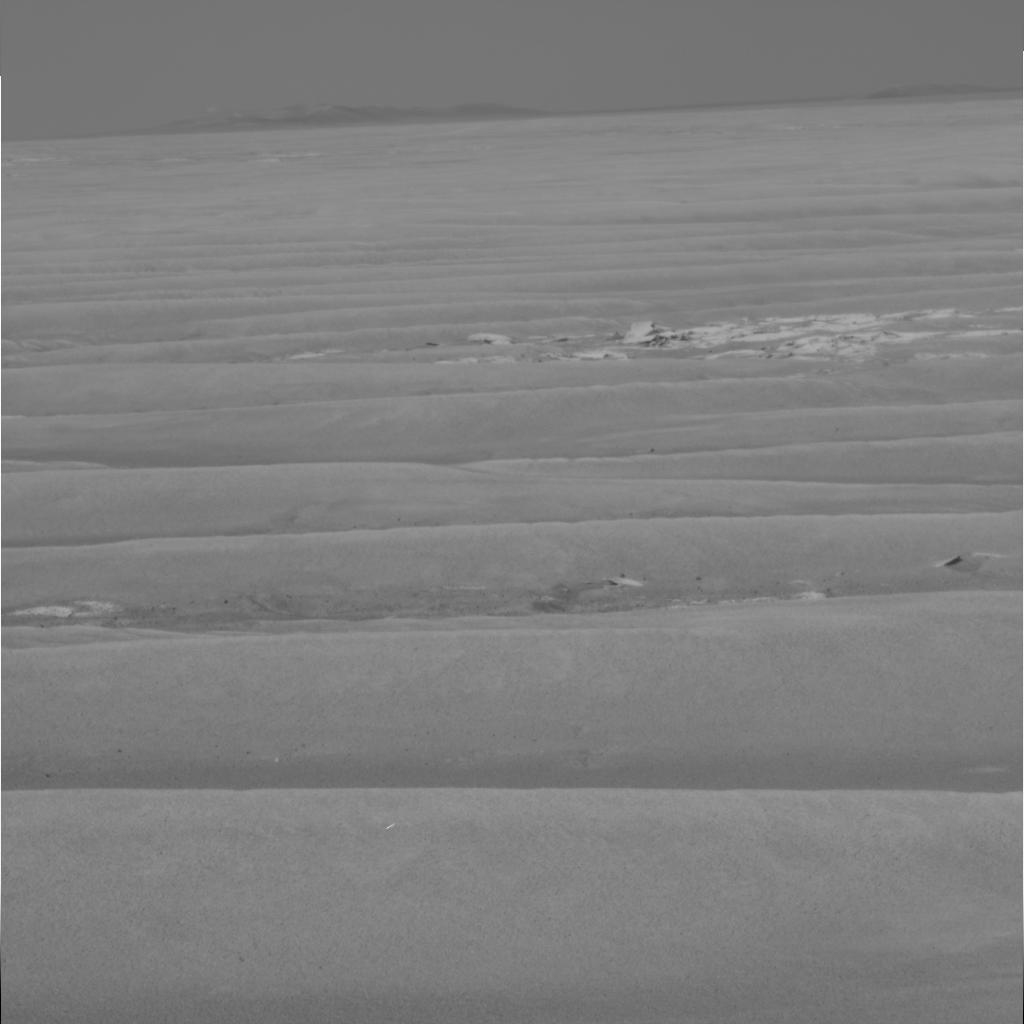
Surface features visible: Rock Outcrops, Rocks (Misc), Dunes/Ripples, Soil, Distant Vista, Sky